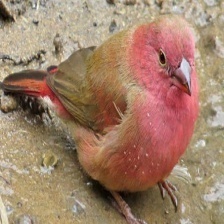
Species: AFRICAN FIREFINCH
Scientific name: LAGONOSTICTA RUBRICATA
ImageNet parent category: house_finch